Silage

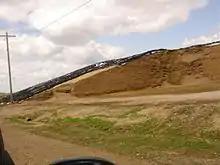
Silage underneath plastic sheeting is held down by scrap tires. Concrete beneath the silage prevents fermented juice from leaching out.

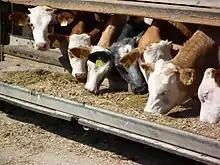
Cattle eating silage

Silage is fodder made from green foliage crops which have been preserved by fermentation to the point of souring. It is fed to cattle, sheep and other ruminants. The fermentation and storage process is called "ensilage", "ensiling", or "silaging". The exact methods vary, depending on available technology, local tradition and prevailing climate.